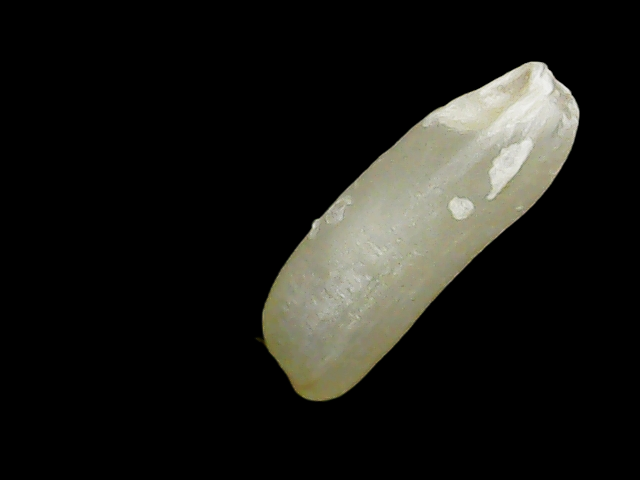
Rice variety: Binadhan21